Nell Trent

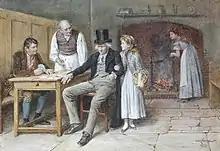
Nell comforts her grandfather - illustration by George Goodwin Kilburne

In the novel Nell Trent is a beautiful and virtuous young girl of "not quite fourteen". An orphan, she lives with her maternal grandfather (whose name is never revealed) in his shop of odds and ends, the Old Curiosity Shop of the title. She lives a lonely life with only one friend, Kit Nubbles, an honest boy employed at the shop, whom she is teaching to write. In an attempt to provide for her once he is gone her grandfather gambles extensively at cards and borrows heavily from the villainous Daniel Quilp, who lusts after Little Nell and hopes eventually to marry her after disposing of his wife. Eventually Quilp seizes possession of the shop and evicts Nell and her grandfather who travel to the Midlands to live as beggars.